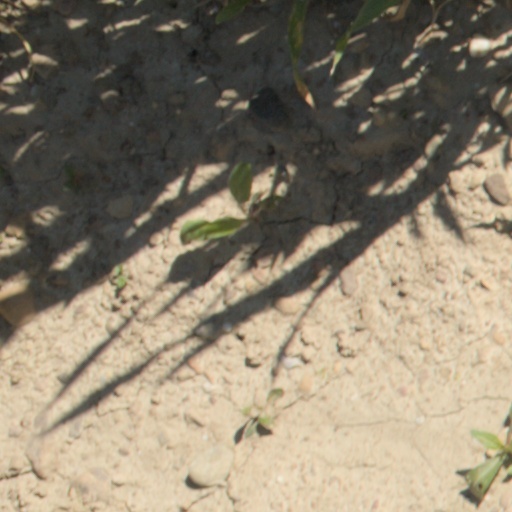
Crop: wheat